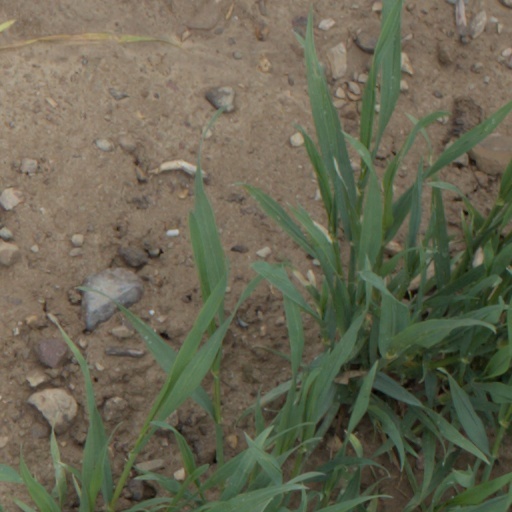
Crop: wheat